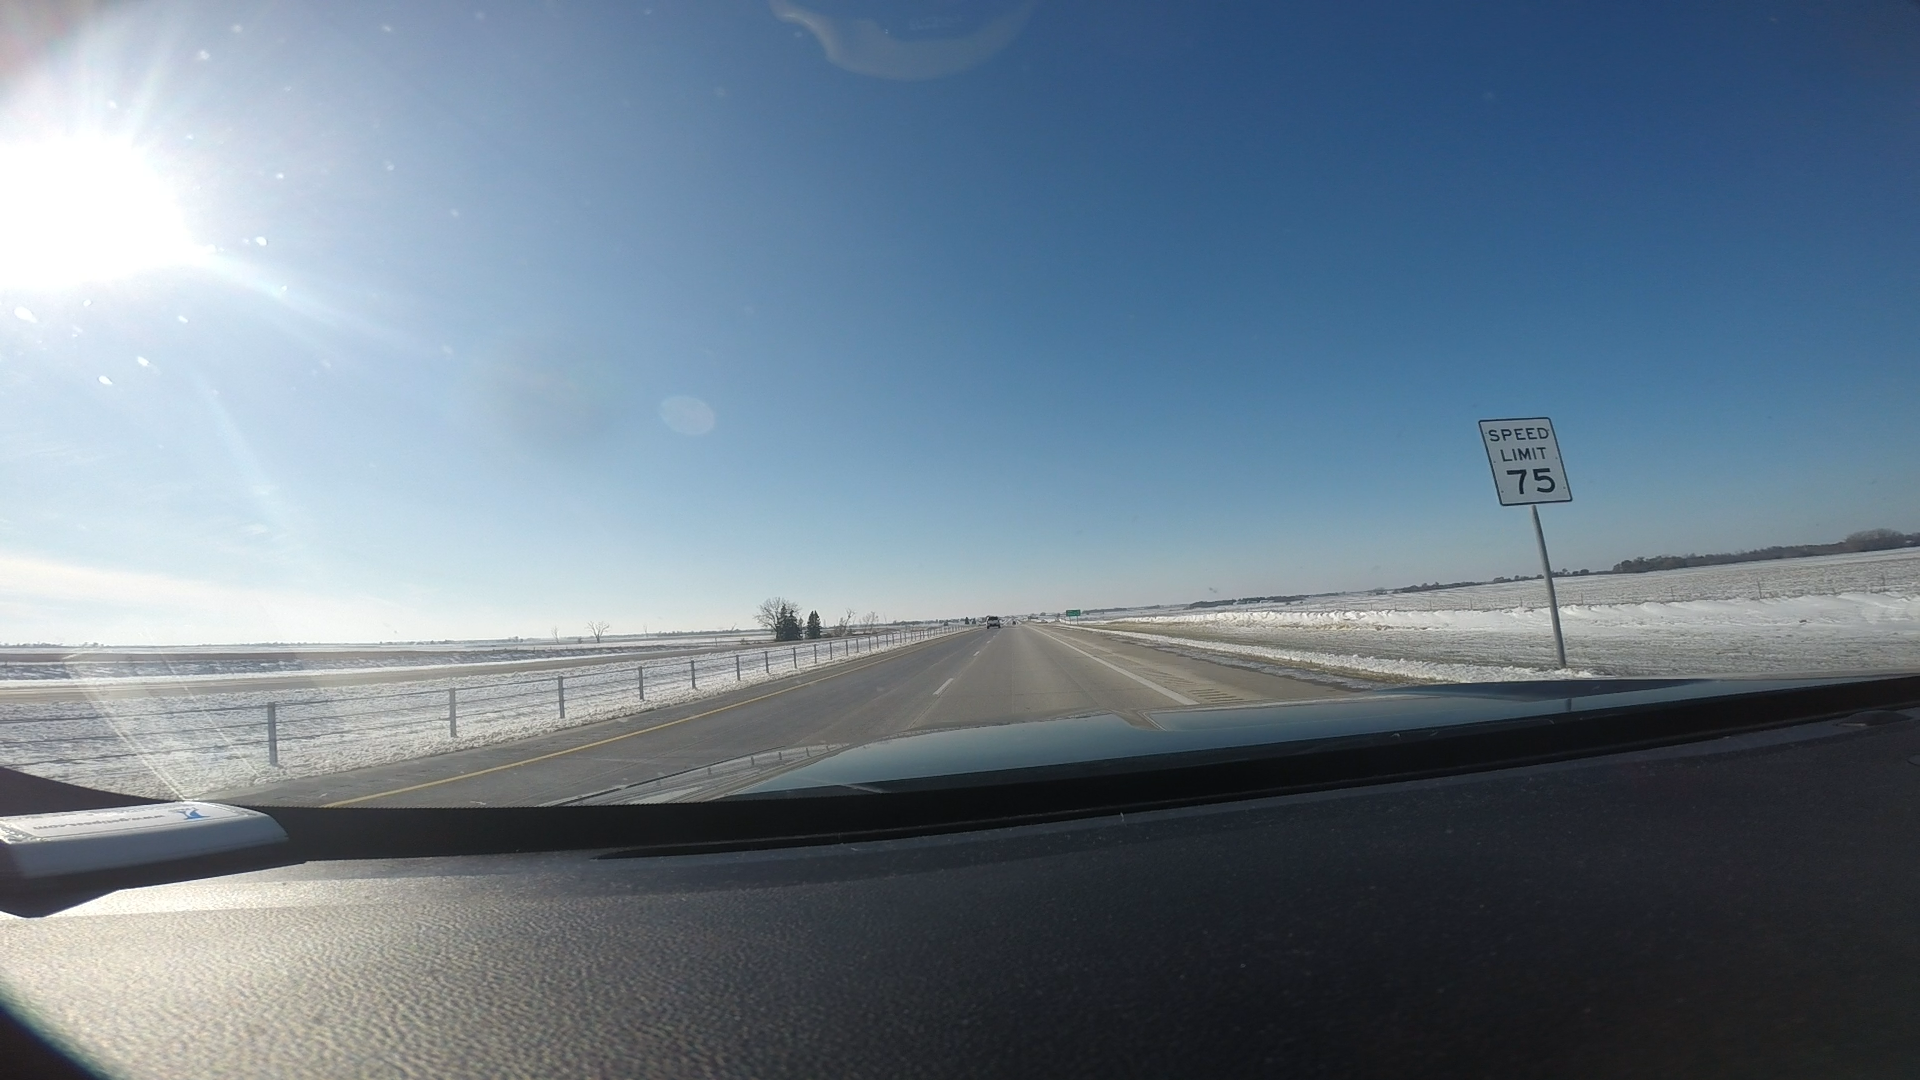
Speed limit sign label: mph75